Srinagarindra

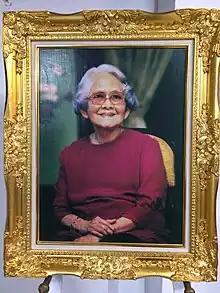
Portraits of Srinagarindra

When the King Bhumibol Adulyadej returned to Thailand from his studies in Switzerland in 1951 with his wife, Queen Sirikit, and their first daughter, Princess Ubolratana Rajakanya, the princess mother remained in Lausanne. She returned only periodically between 1952 and 1963 in order to attend significant functions or events, such as the birth of her grandchildren, the illness and subsequent death of Queen Sri Savarindira, the Queen Grandmother, or the ordination of her son. For these visits, she would stay only one or two months at a time, and only stayed for extended periods when the occasion demanded. On the king's state visit to 14 European countries and the United States in 1960, she remained in Thailand for six months, acting as Regent of Thailand during the king's absence, just as she did during subsequent state visits overseas until 1967.